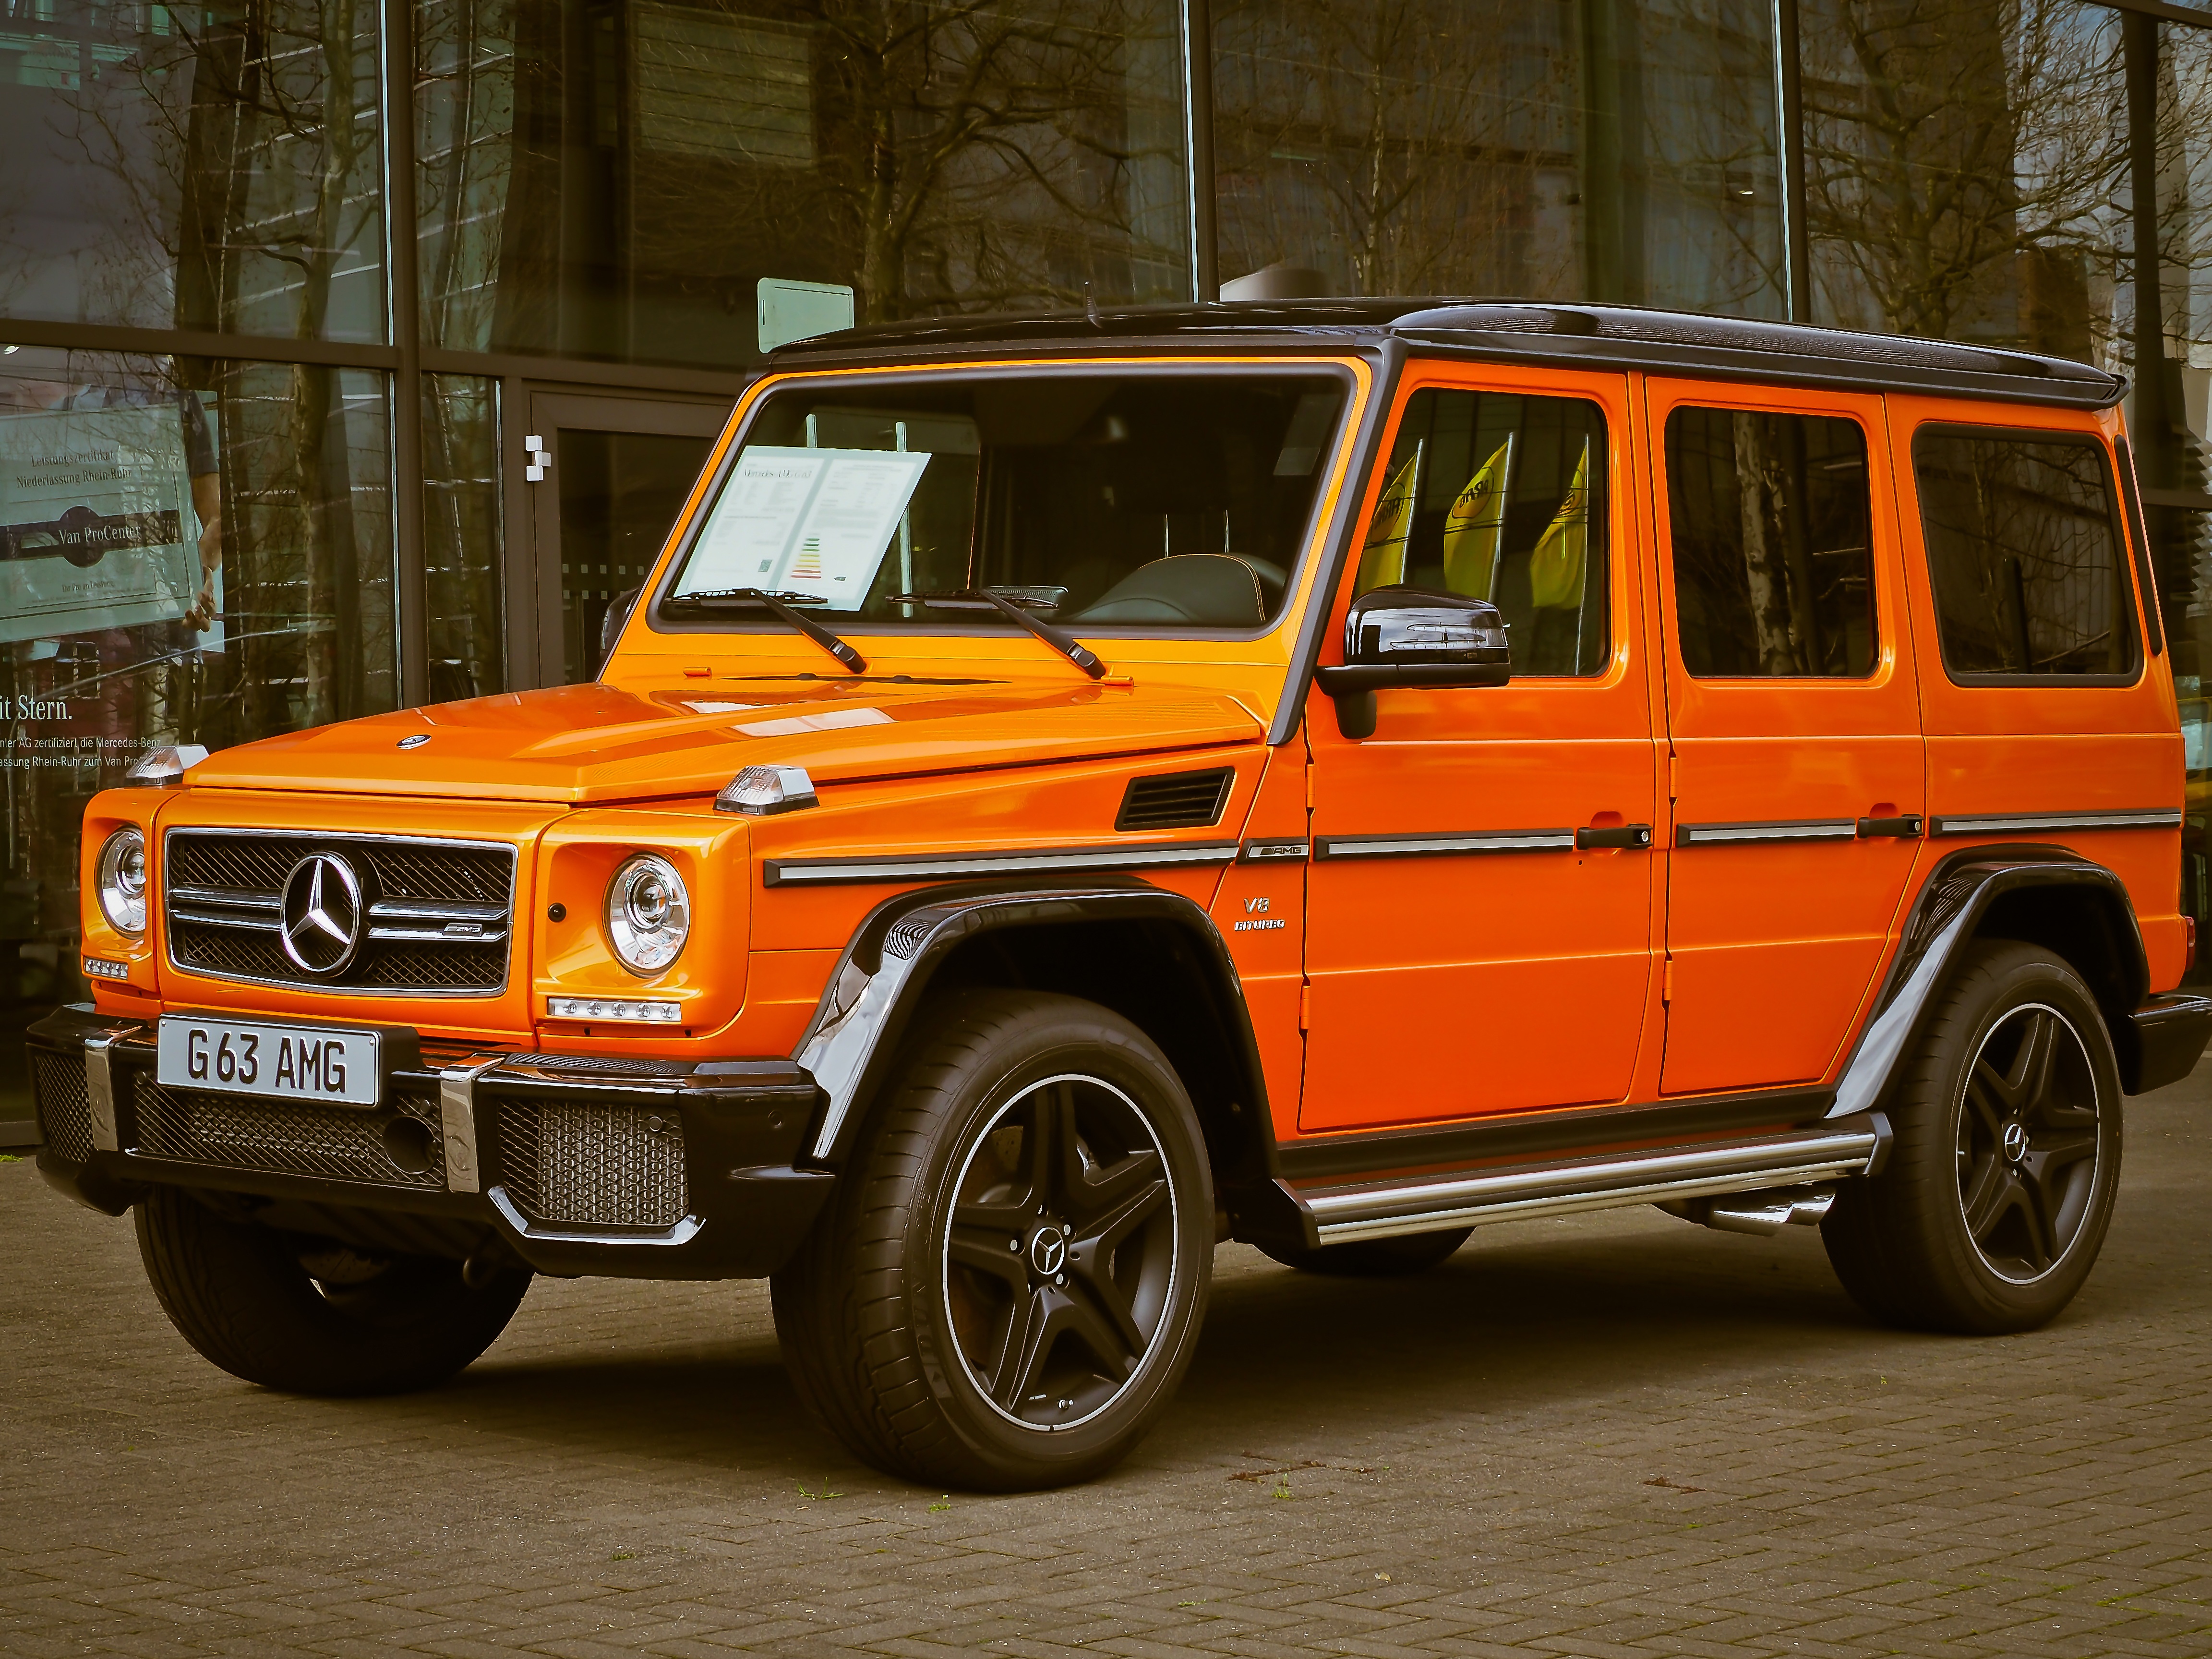
car, wheel, truck, vehicle, automotive, bumper, suv, wheels, mercedes benz, sport utility vehicle, land vehicle, automobile make, automotive exterior, mercedes benz g class